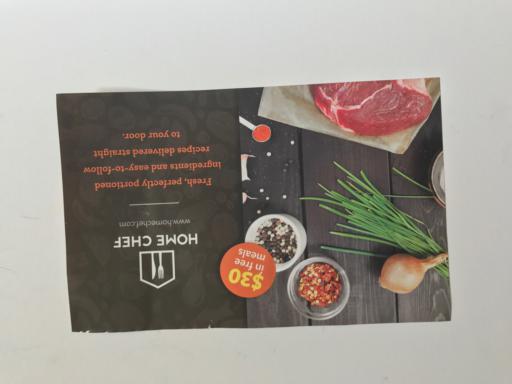
Label: paper